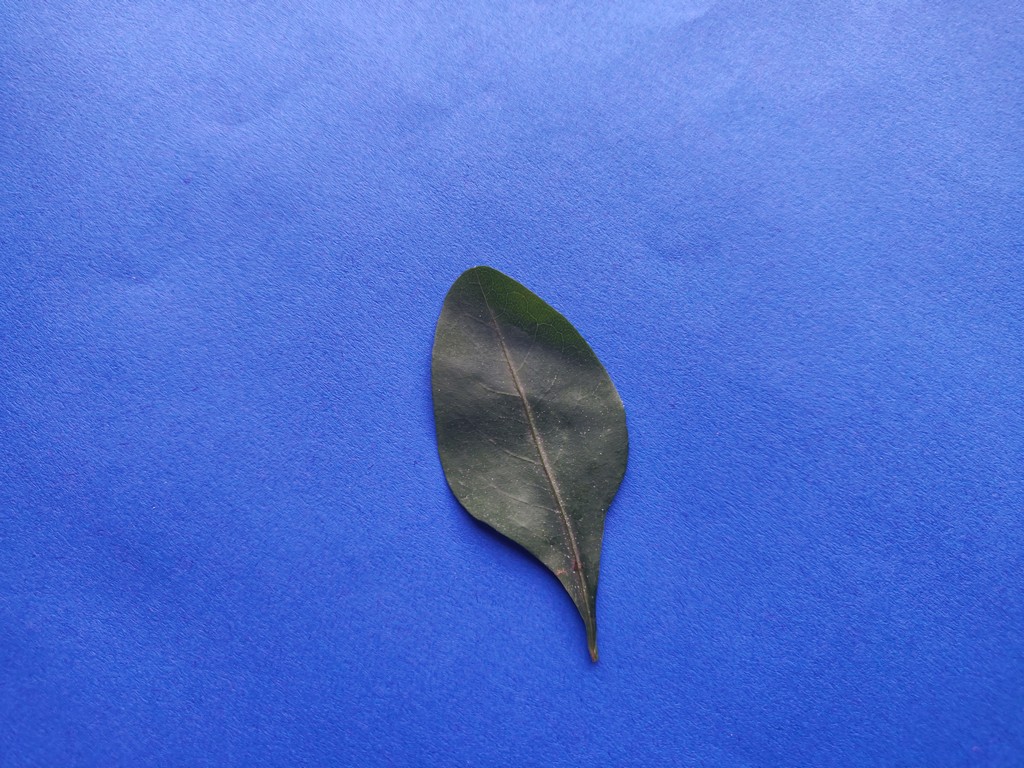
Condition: Healthy
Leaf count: single
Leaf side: front